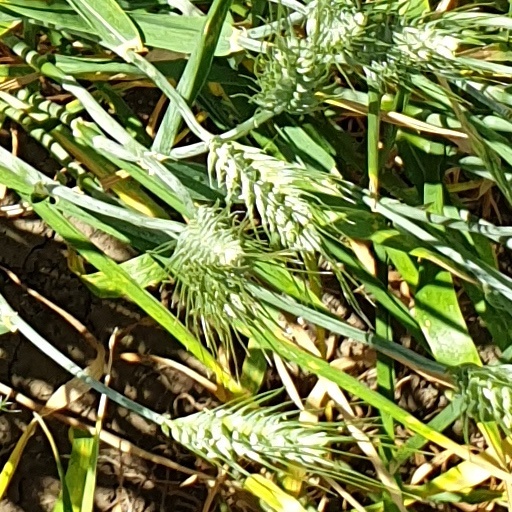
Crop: wheat